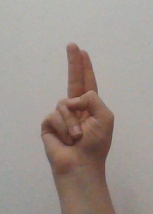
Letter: taa